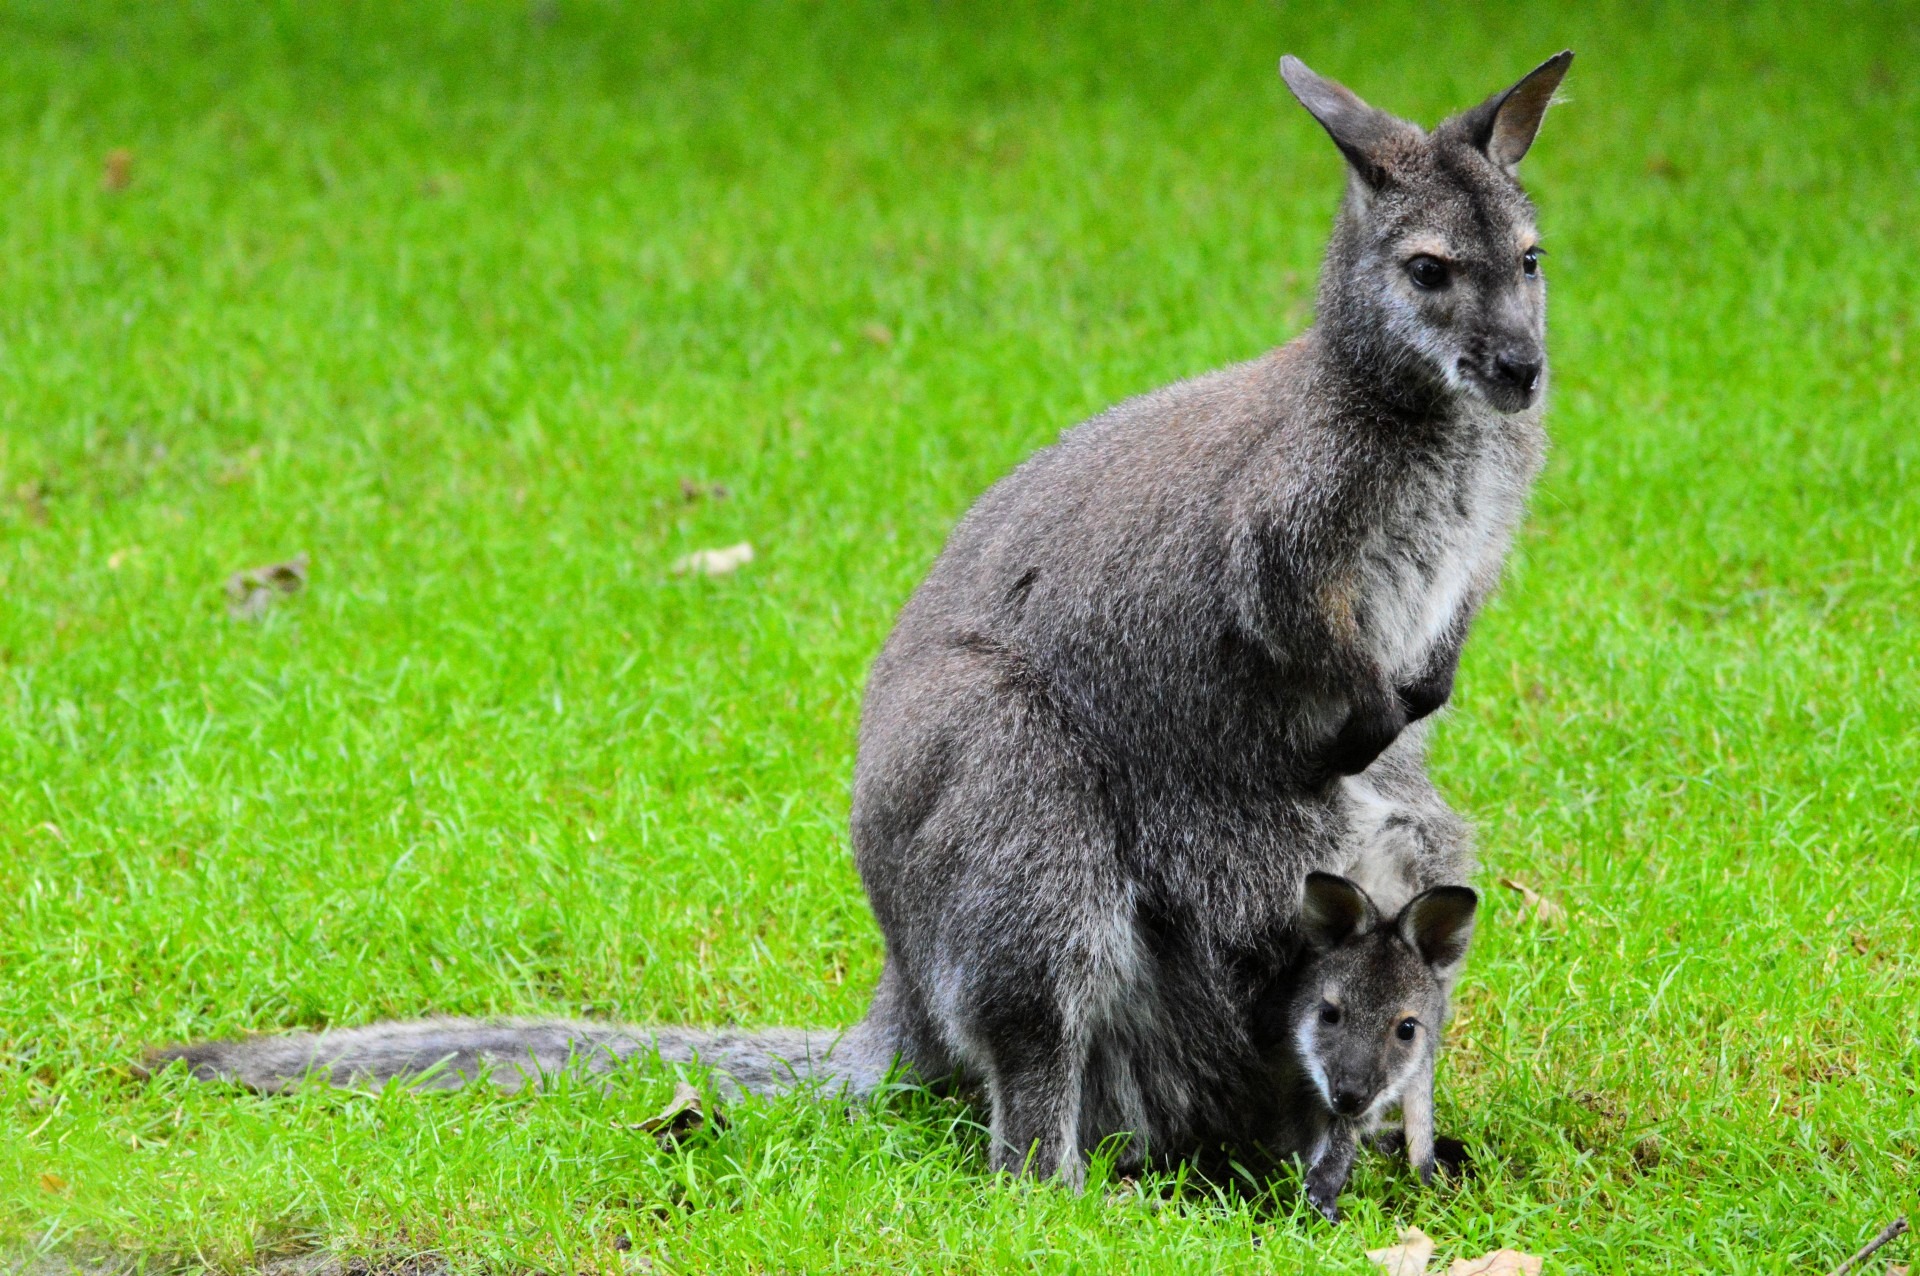
nature, grass, animal, wildlife, young, mammal, fauna, kangaroo, wallaby, holland, amsterdam, vertebrate, marsupial, macropodidae, artis